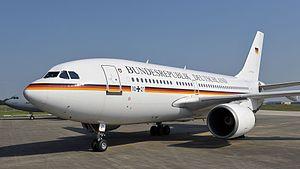
L'Airbus A310 ZERO-G est un avion de type A310-304 de la société Airbus aménagé en laboratoire de recherche scientifique, spécialement adapté pour l’apesanteur.